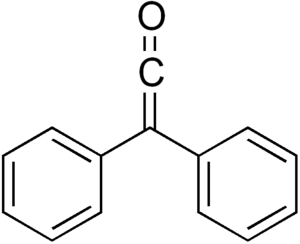
Le diphénylcétène est un composé chimique de la famille des cétènes et de formule (C₆H₅)₂C=C=O. Comme la plupart des cétènes substitués, il se présente, aux conditions normales de température et de pression, sous forme d'une huile rouge orangé.